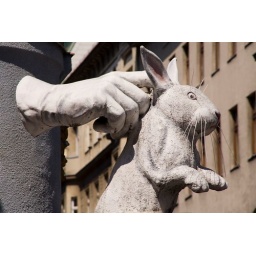
The cat in the hat (not really)